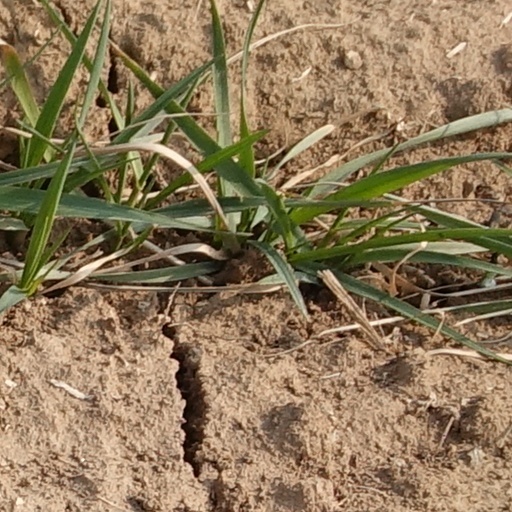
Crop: wheat